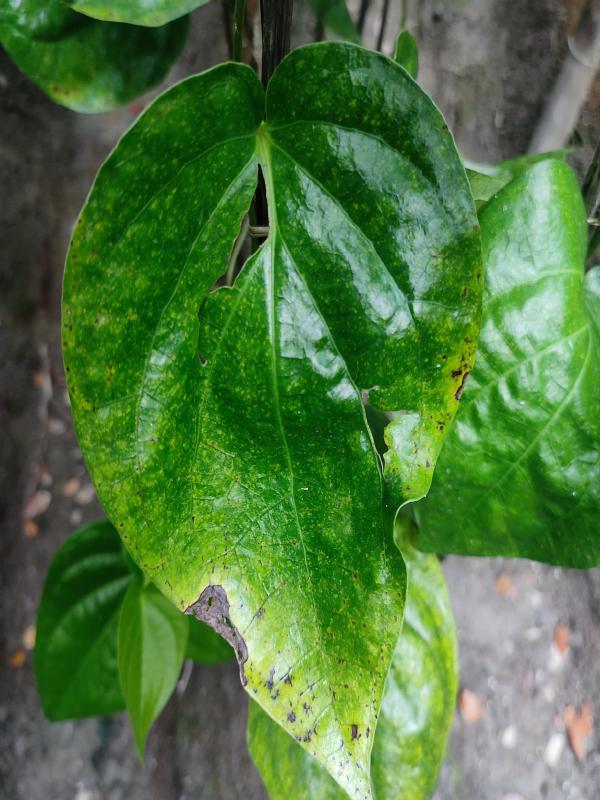
Label: Bacterial_Leaf_Disease